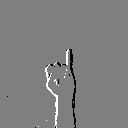
ASL letter: i